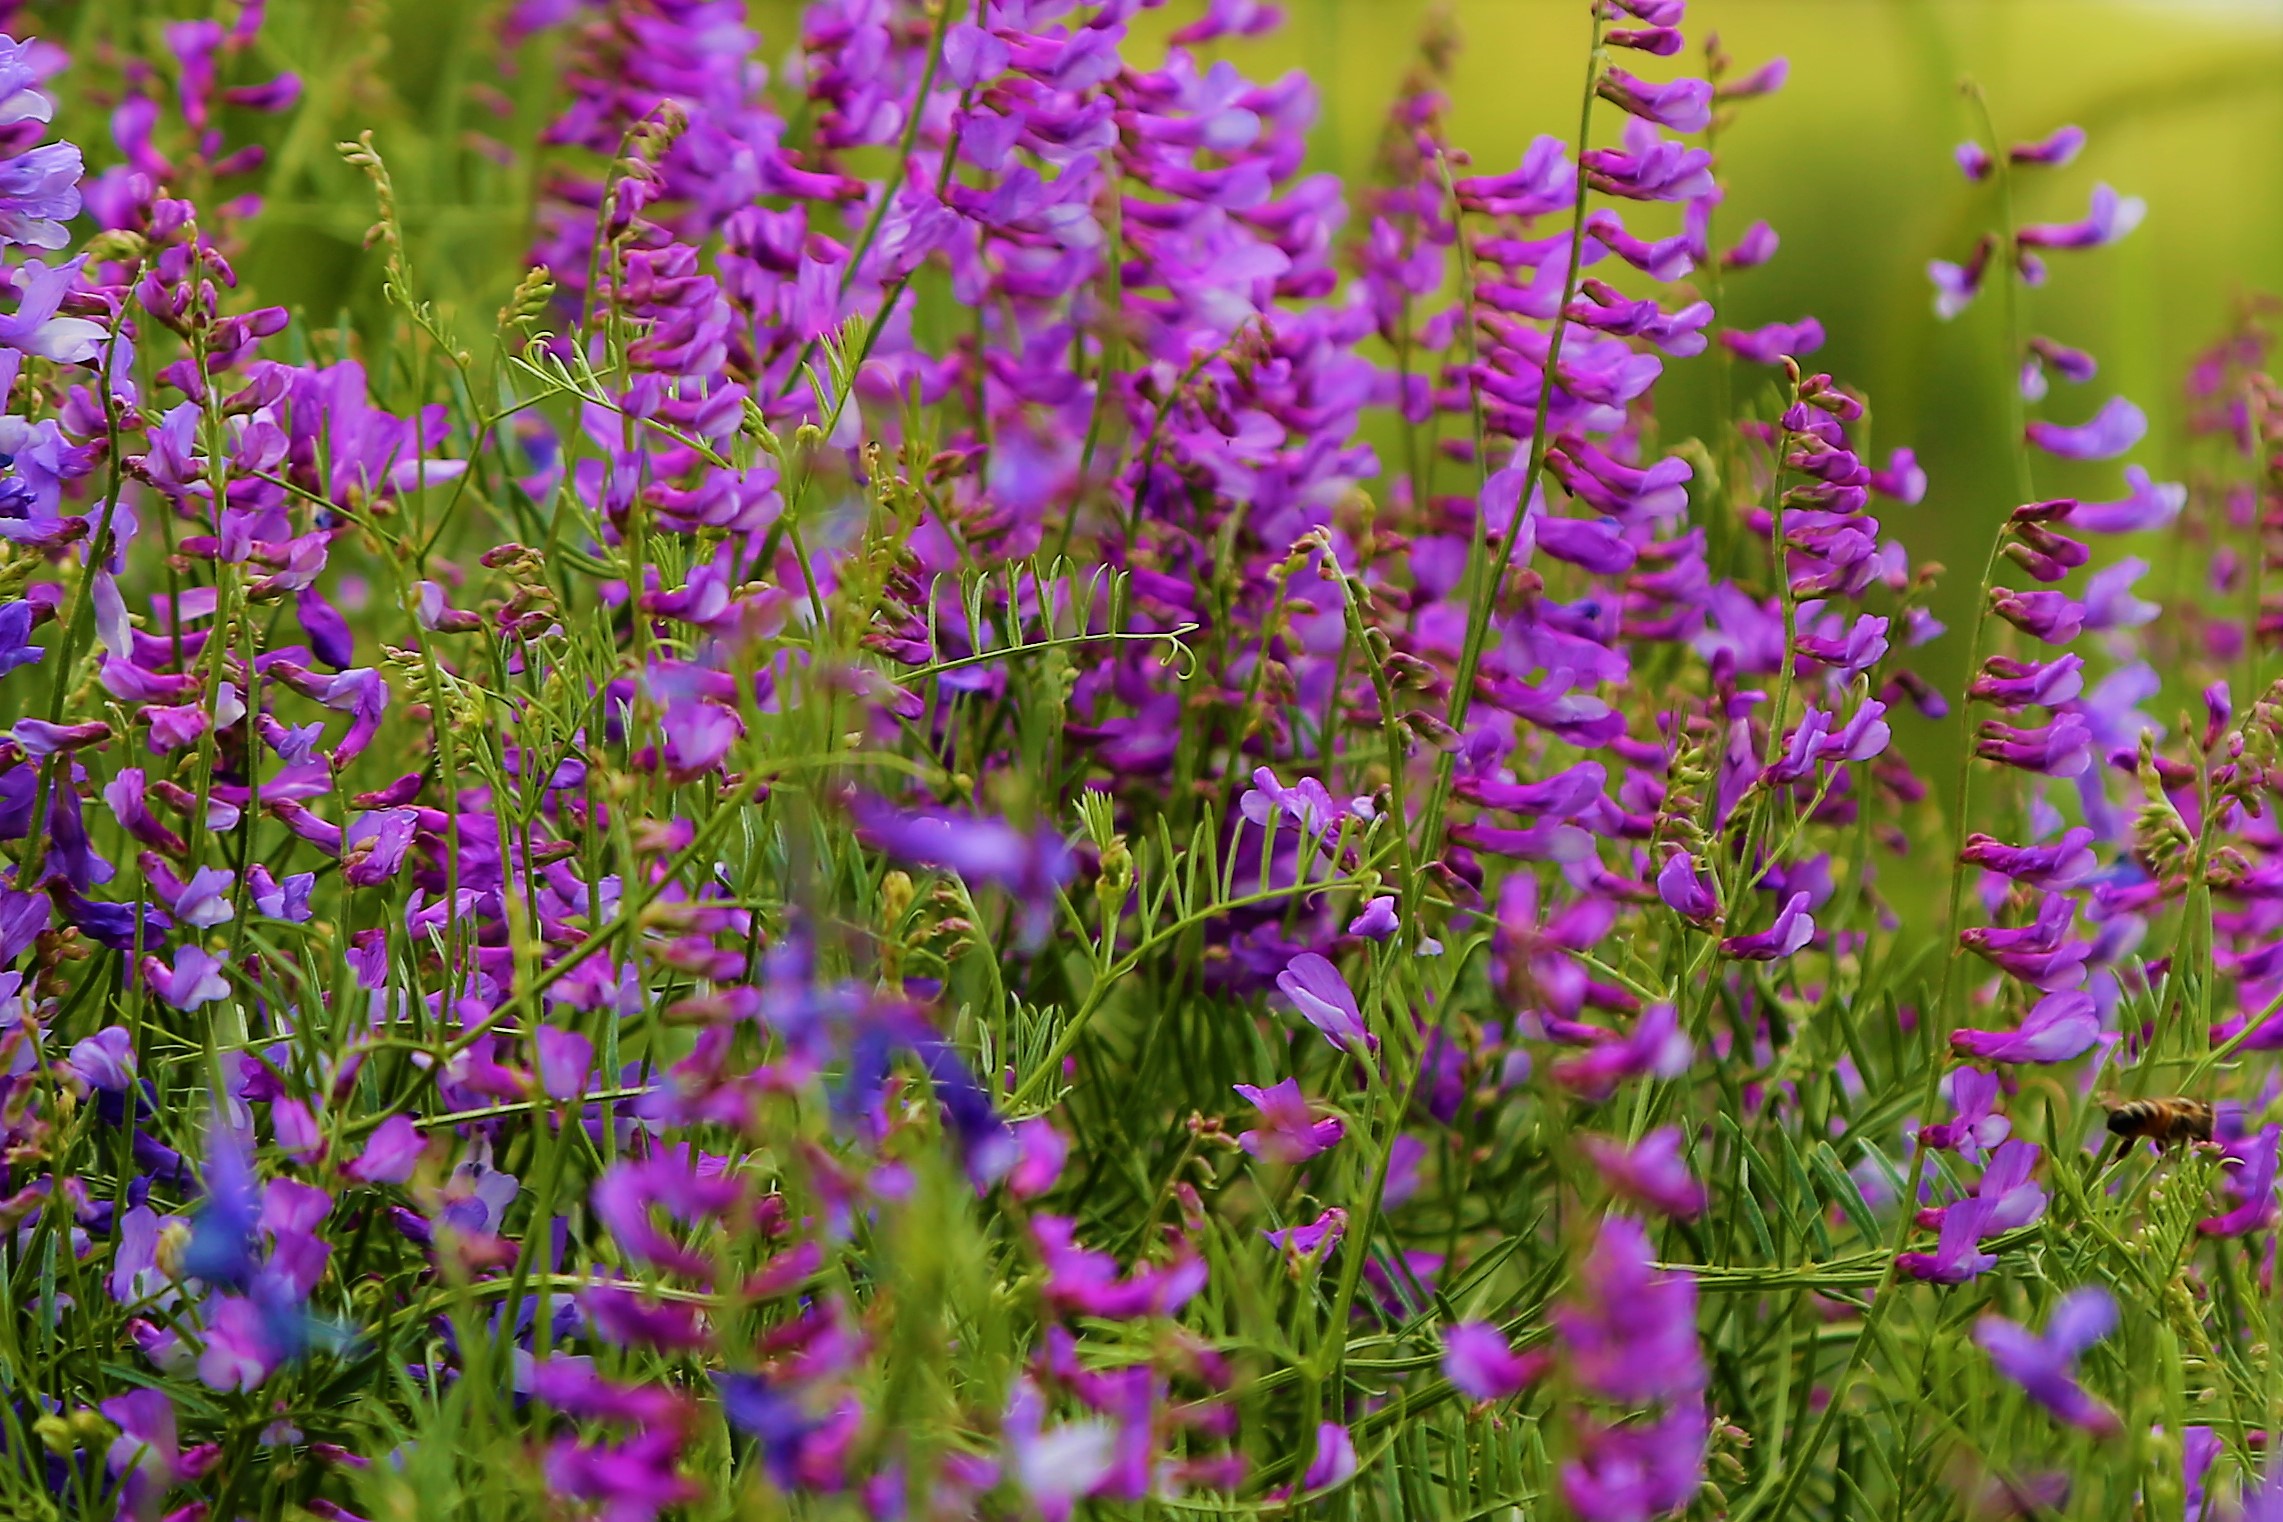
flower, spring, nature, purple, colorful, beautiful, green, herbs, leaf, flowering plant, plant, lavender, purple loosestrife, hyssopus, subshrub, wildflower, common sage, lupin, loosestrife and pomegranate family, groundcover, herb, Germanders, dactylorhiza praetermissa, english lavender, nepeta, delphinium, sage, perennial plant, french lavender, lobelia, Forb